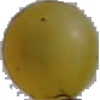
Label: white_grape